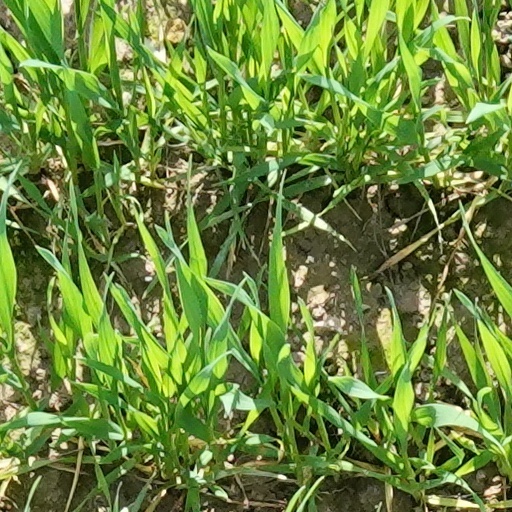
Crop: wheat